Ralph Freman (1666–1742)

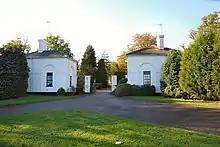
Hamels Park entrance

Freman was re-elected MP in a contest at Hertfordshire at the 1715 general election. He was a Tory who supported the Hanoverian succession, and was said to have refused the offer of a seat on the Admiralty Board. He was re-elected at the 1722 general election, but defeated by his brother-in-law Charles Caesar at the 1727 general election. He subsequently colluded with the Whigs in promoting William Plumer to defeat Caesar at the following election.